Okay Bill

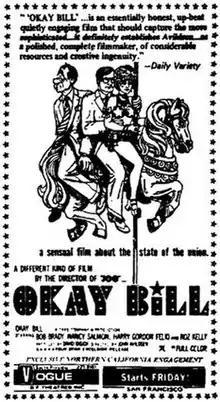

Okay Bill is a 1971 film directed by John G. Avildsen. The film was also released under the title Sweet Dreams.